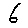
Label: 6